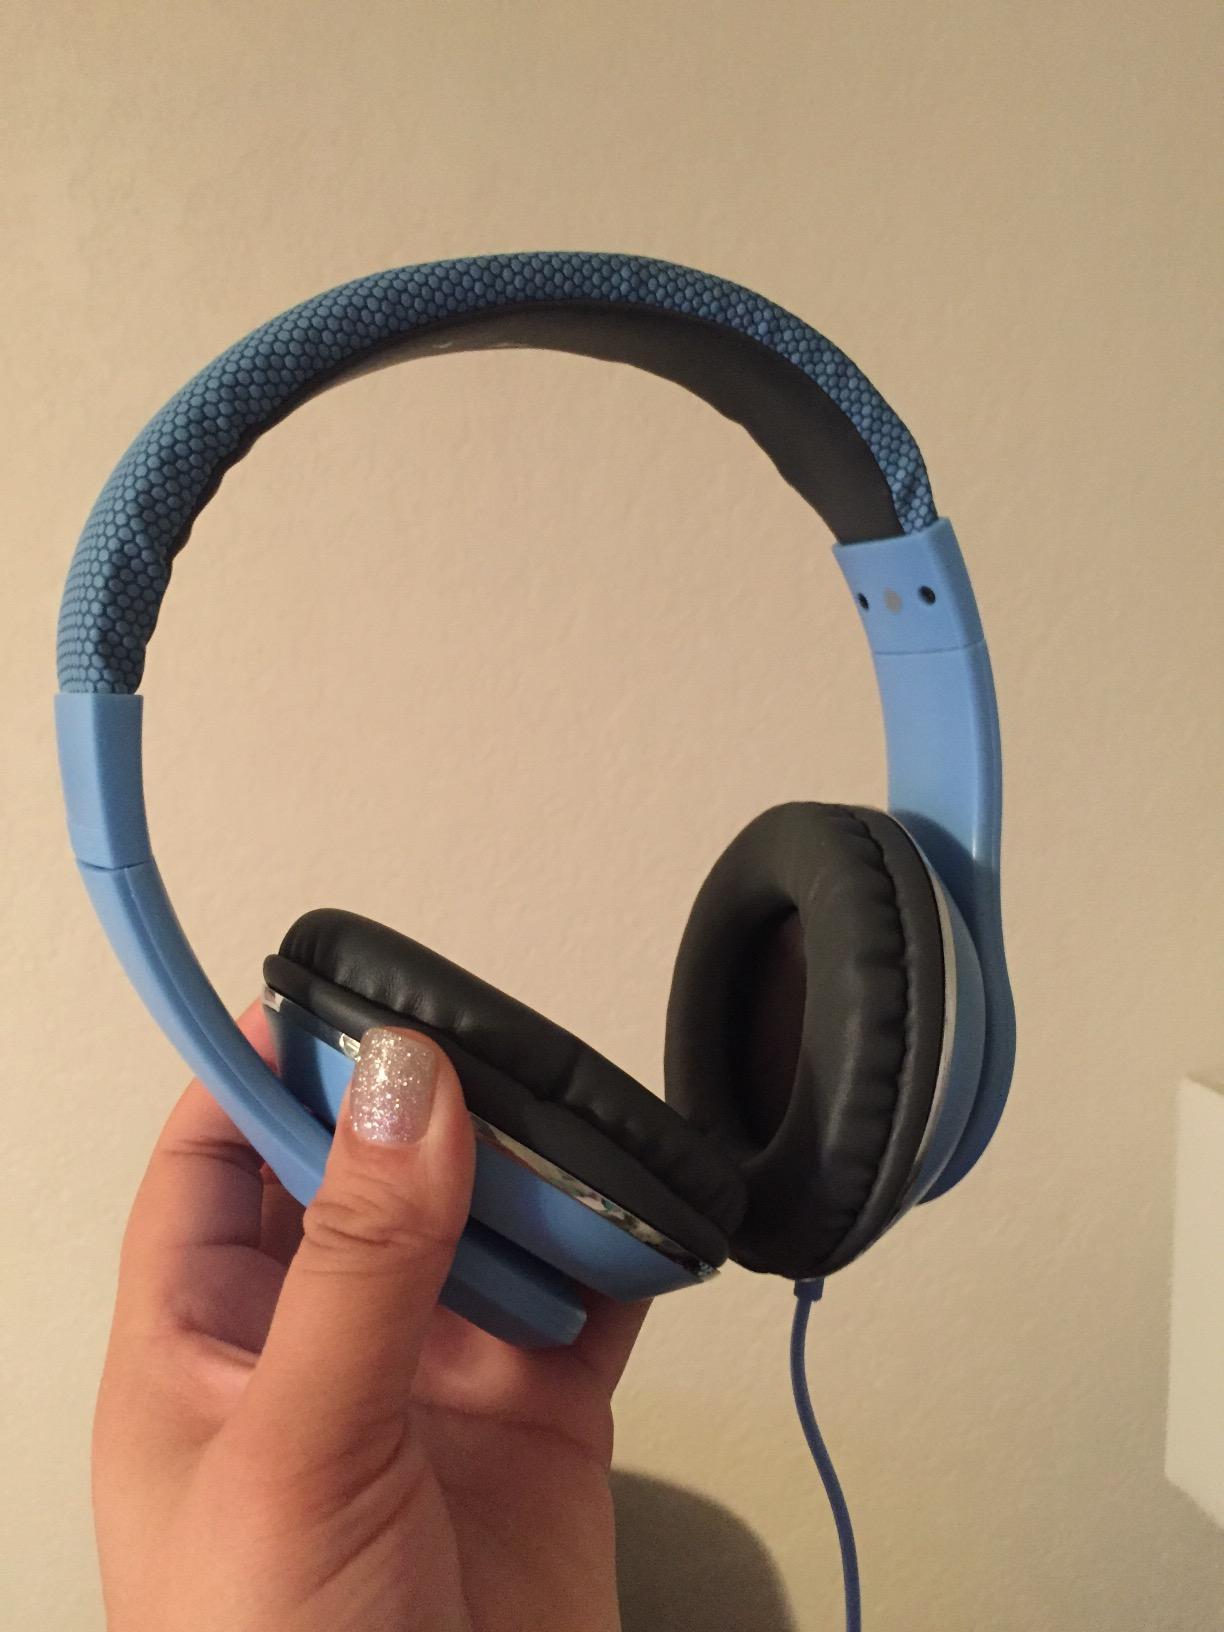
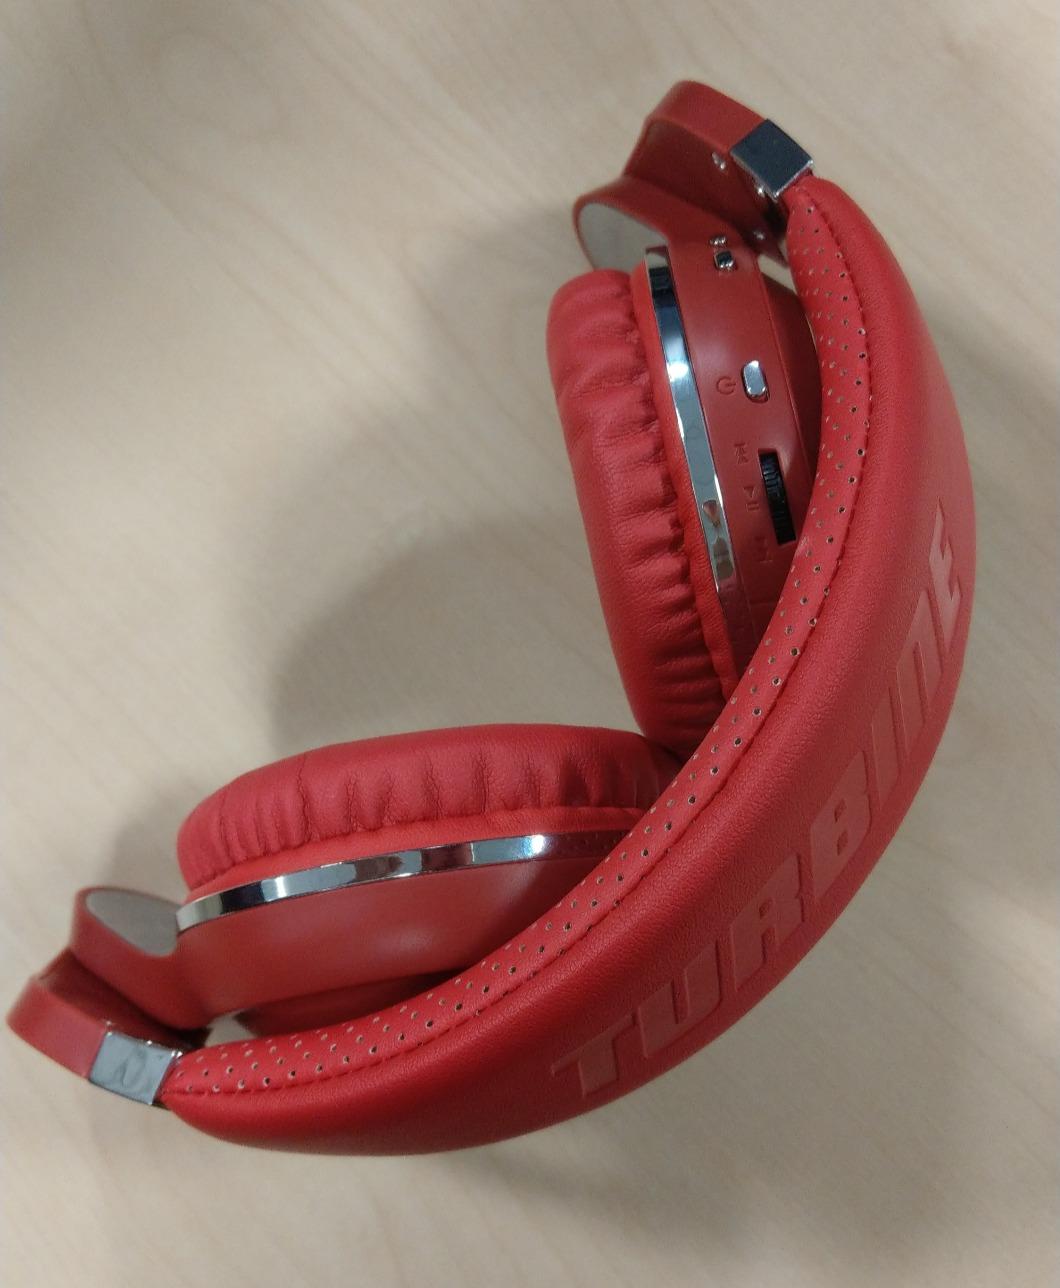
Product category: headphones
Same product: no